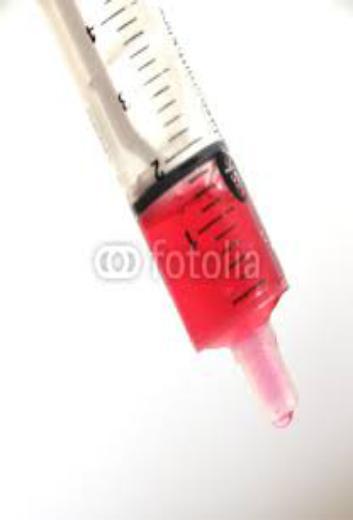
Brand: Apiretal
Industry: Medical